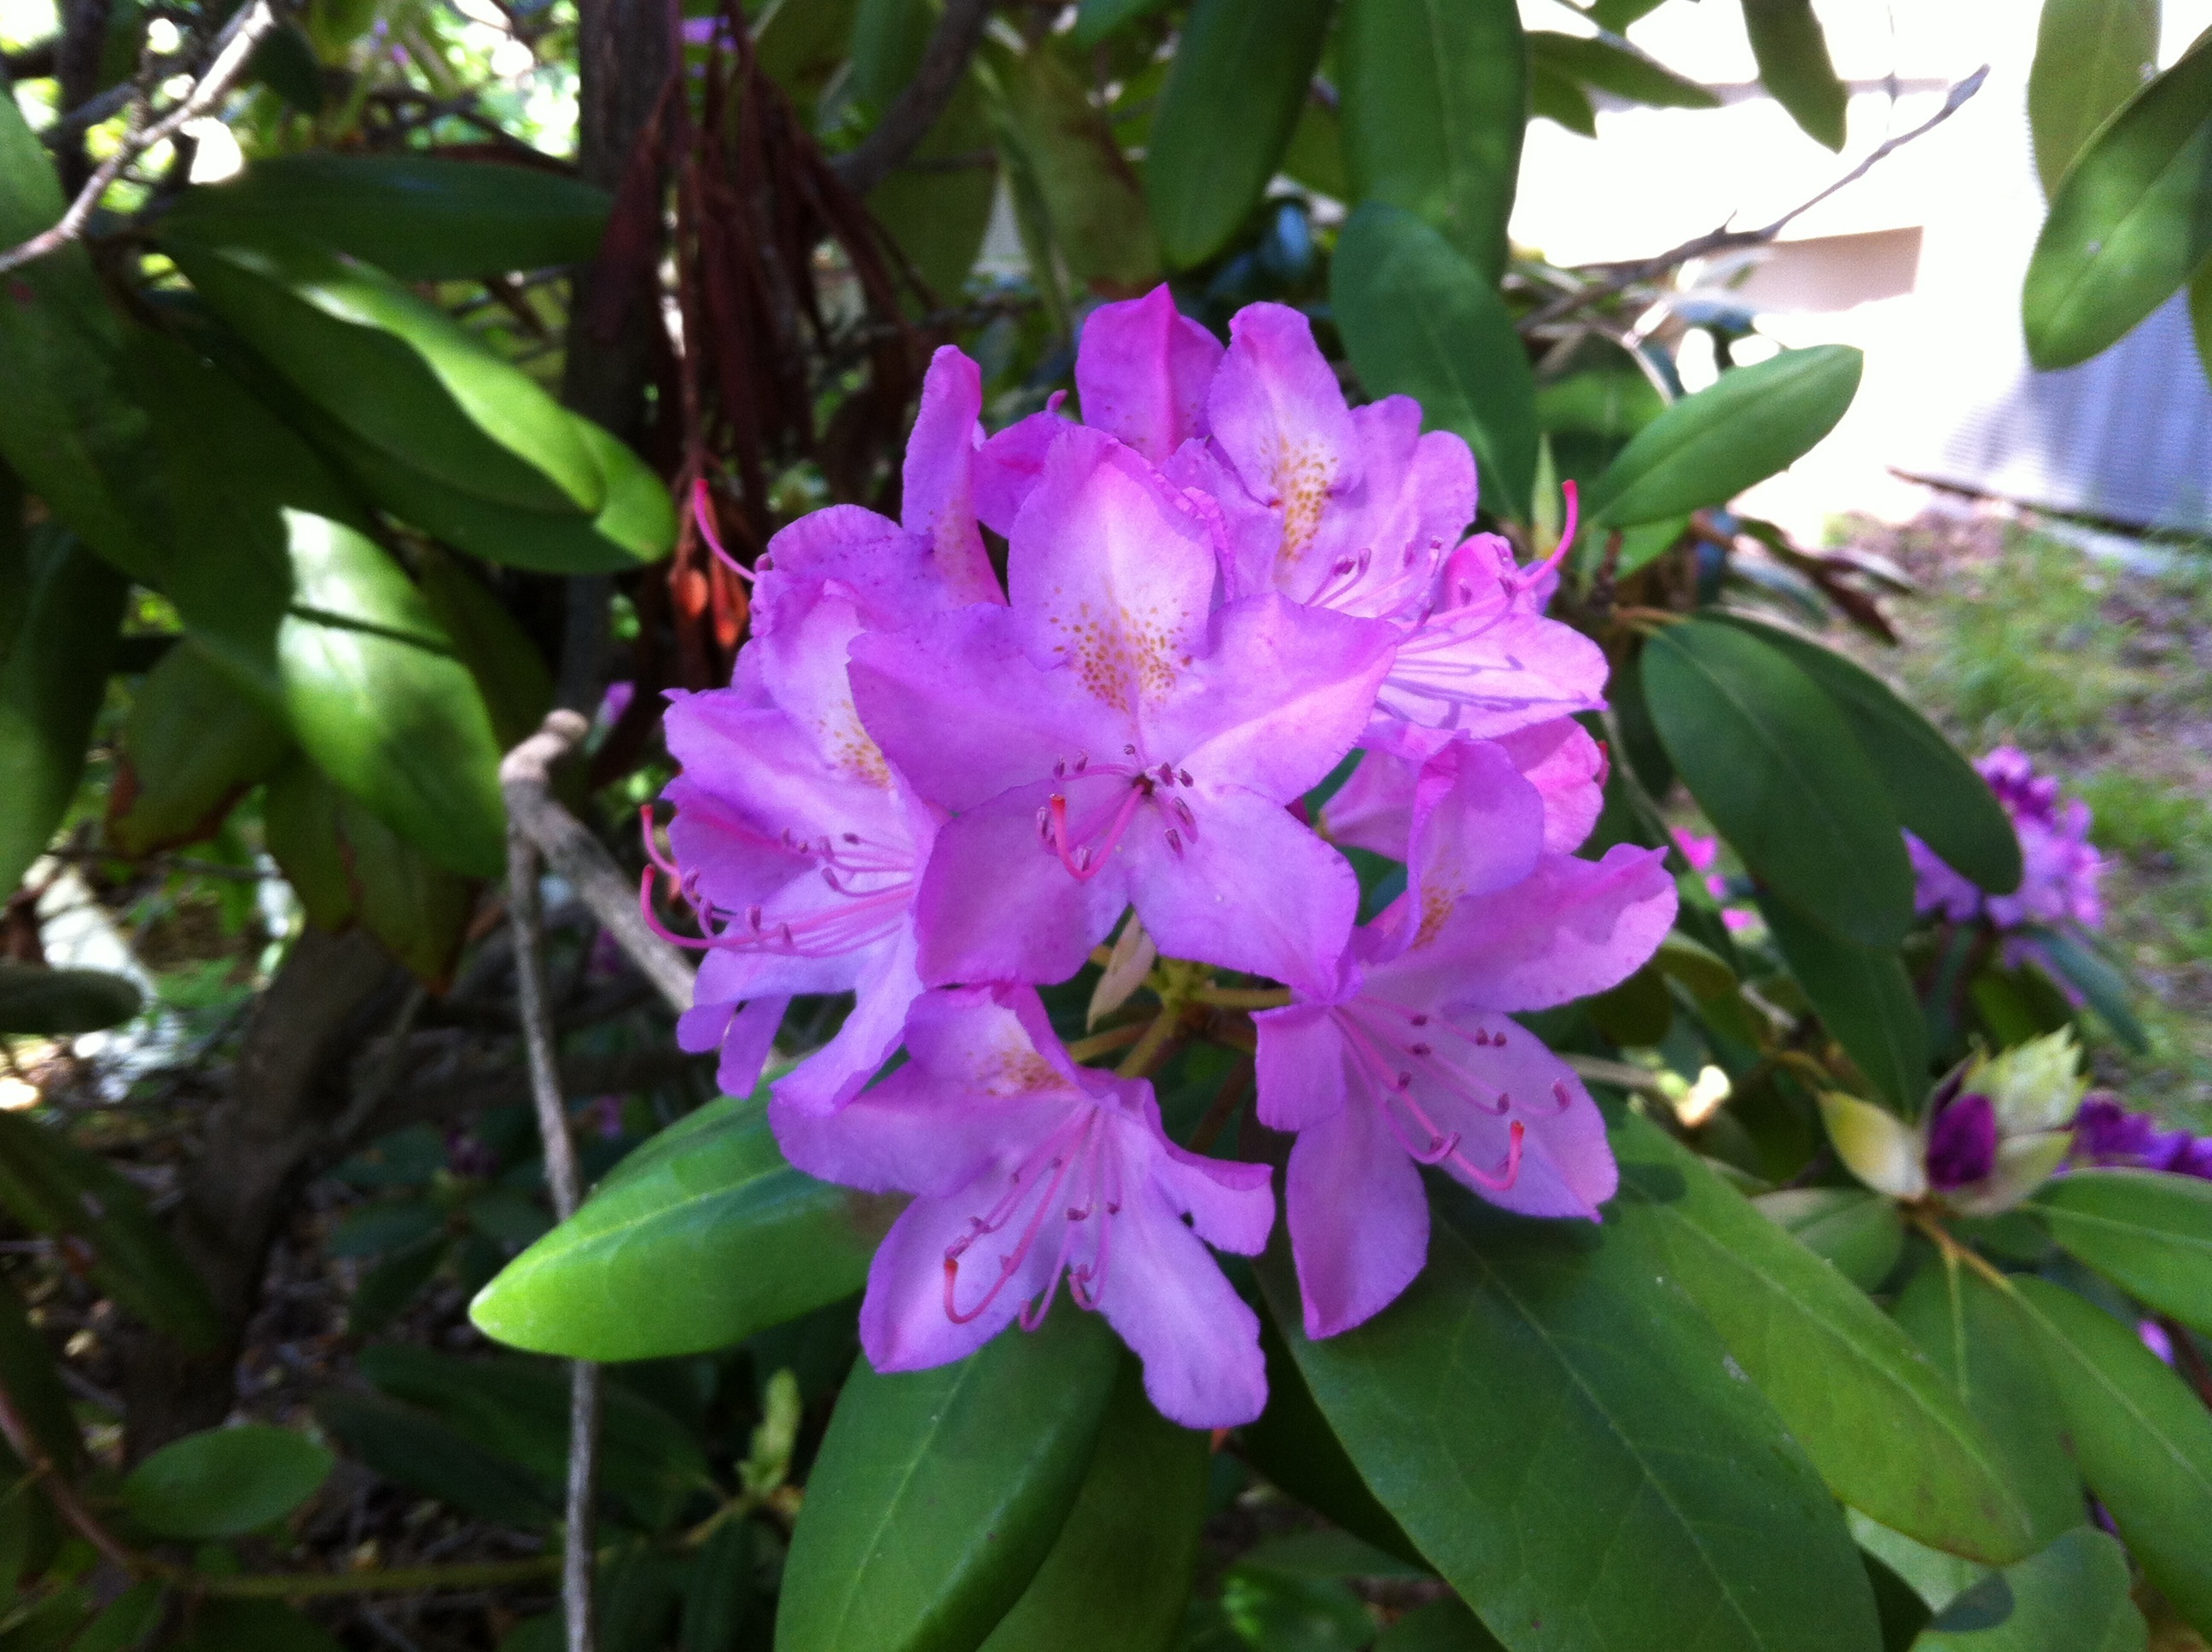
nature, blossom, plant, flower, bush, botany, garden, flora, shrub, rhododendron, flowering plant, cattleya, woody plant, land plant